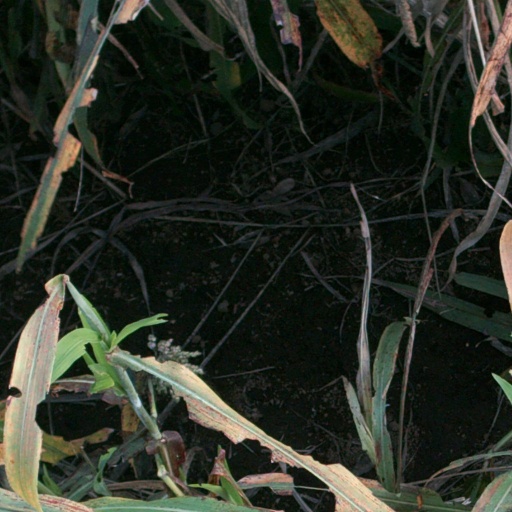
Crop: sorghum